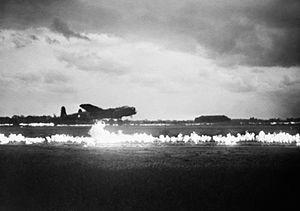
Le Petroleum Warfare Department était une organisation établie au Royaume-Uni en 1940 en réponse à la crise de l'invasion, pendant la Seconde Guerre mondiale quand il apparut que l'Allemagne allait envahir le pays. Le département fut initialement chargé de développer l'utilisation du pétrole comme arme de guerre et il supervisa la mise en place d'un large éventail d'armes incendiaires telles la fougasse incendiaire.
"Le FIDO, Fog Investigation and Dispersal Operation, parfois nommé ""Fog Intense Dispersal Operation"" ou ""Fog, Intense Dispersal Of"" était un système utilisé pour disperser le brouillard ou une purée de pois d'un aérodrome afin de permettre aux avions de pouvoir atterrir en toute sécurité.